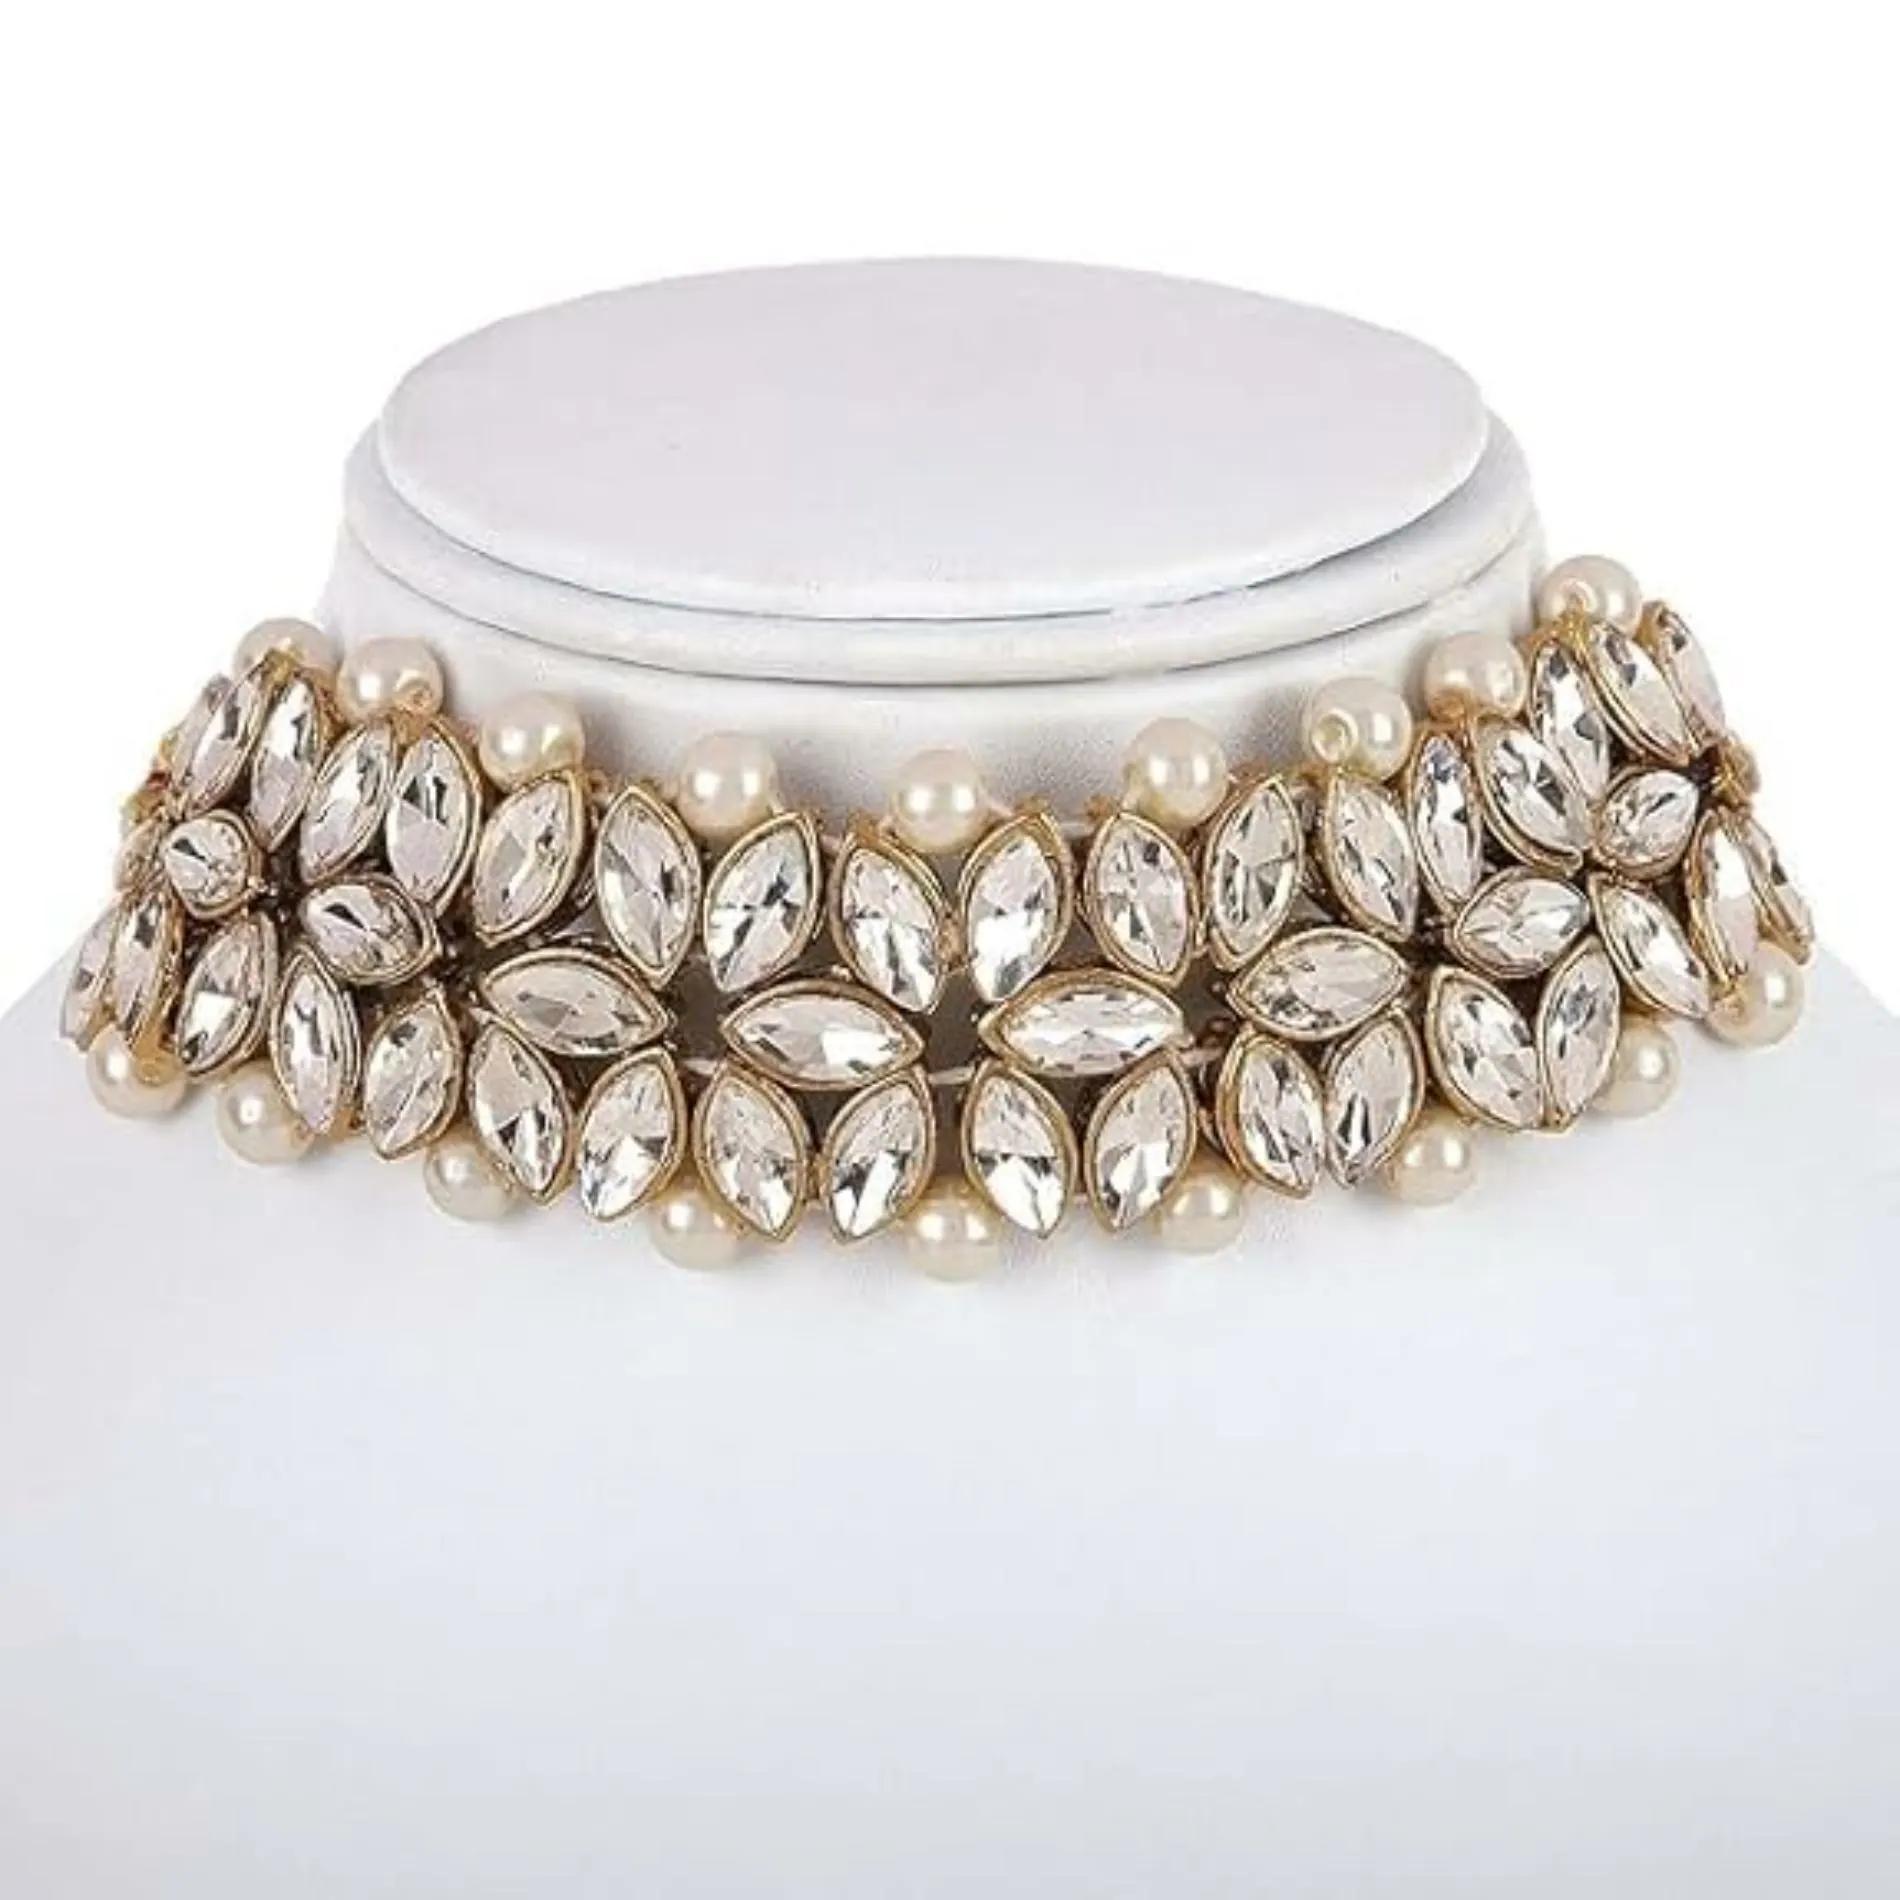
PIPALIYA Antique Kundan Choker Necklace Set for Women | Traditional Bridal Jewellery Set with Earrings | Ethnic Wedding Party Wear Jewelry Gift for Girls & Women | 1 SET
Type: Necklaces
Brand: PIPALIYA
Price: Rs. 289
 Antique Kundan Design: Features traditional handcrafted Kundan stones for a regal, timeless appeal Elegant Choker Style: Perfect for bridal, festive, and party wear, adds a royal touch to your ethnic outfits
Features: Features traditional handcrafted Kundan stones for a regal, timeless appeal,Perfect for bridal, festive, and party wear, adds a royal touch to your ethnic outfits,Lightweight design with smooth finish ensures long-lasting comfort,Ensures the necklace stays perfectly in place throughout the event